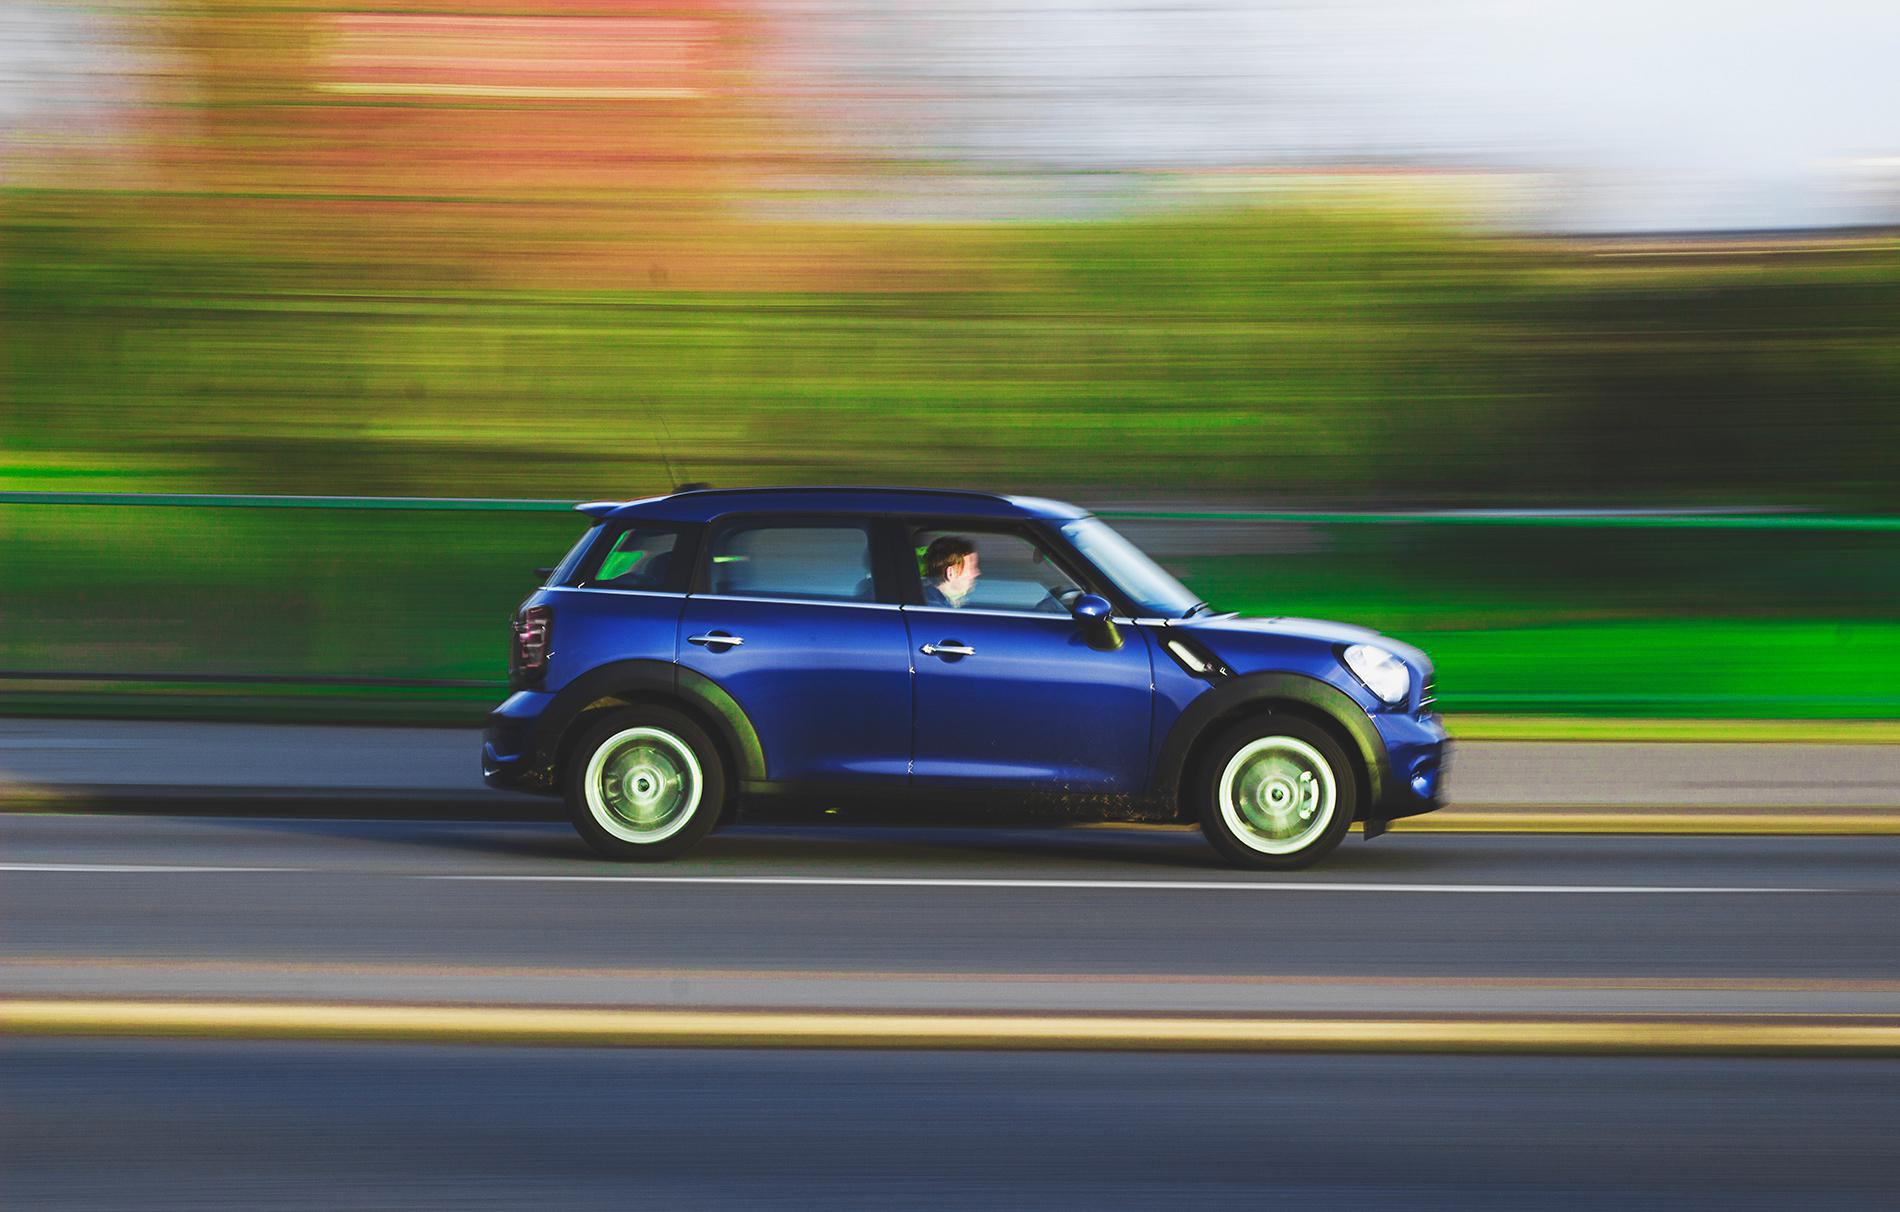
road, street, car, driving, freeway, motion, vehicle, speed, blurred, mini, fast, driver, motorway, autobahn, city car, sport utility vehicle, land vehicle, automobile make, automotive exterior, compact car, automotive design, luxury vehicle, family car, subcompact car, mini e